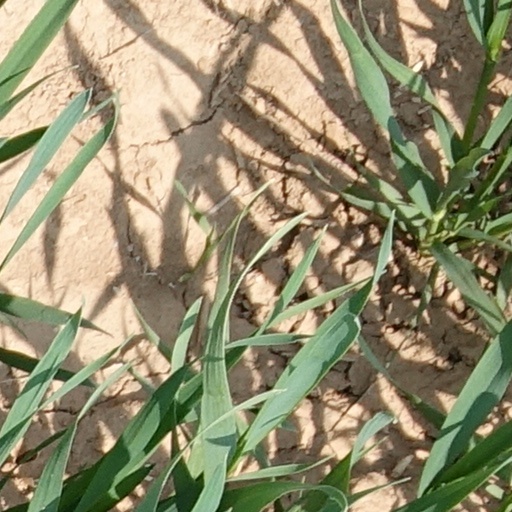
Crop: wheat